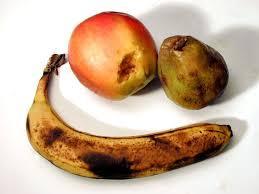
Label: apples